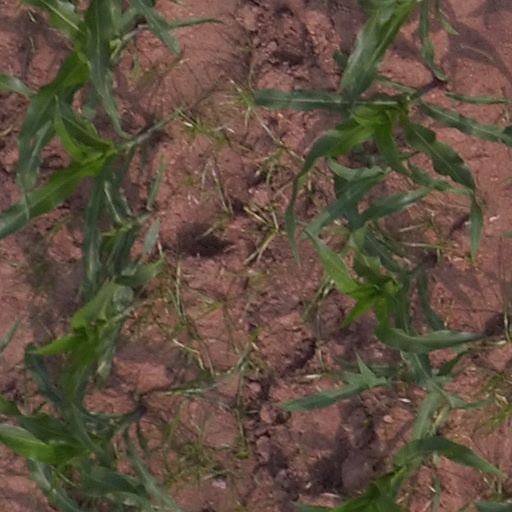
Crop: maize; corn